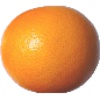
Label: Grapefruit Pink 1